Jon Naar

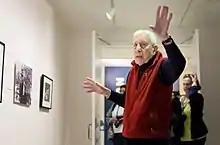
At the New Jersey State Museum in 2013

Jon Naar (May 5, 1920 – November 30, 2017) was an English-American author and photographer celebrated for his pioneering images of New York City graffiti in the 1970s, and for portraits of Andy Warhol and other celebrities, including the British Prime Minister. Active through his late nineties, Naar had a multifaceted career as an intelligence officer in World War II; a globe-trotting marketing executive during the postwar years; and an environmentalist, with 12 published books to his credit.